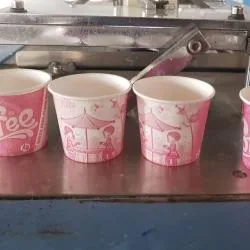
Label: paper